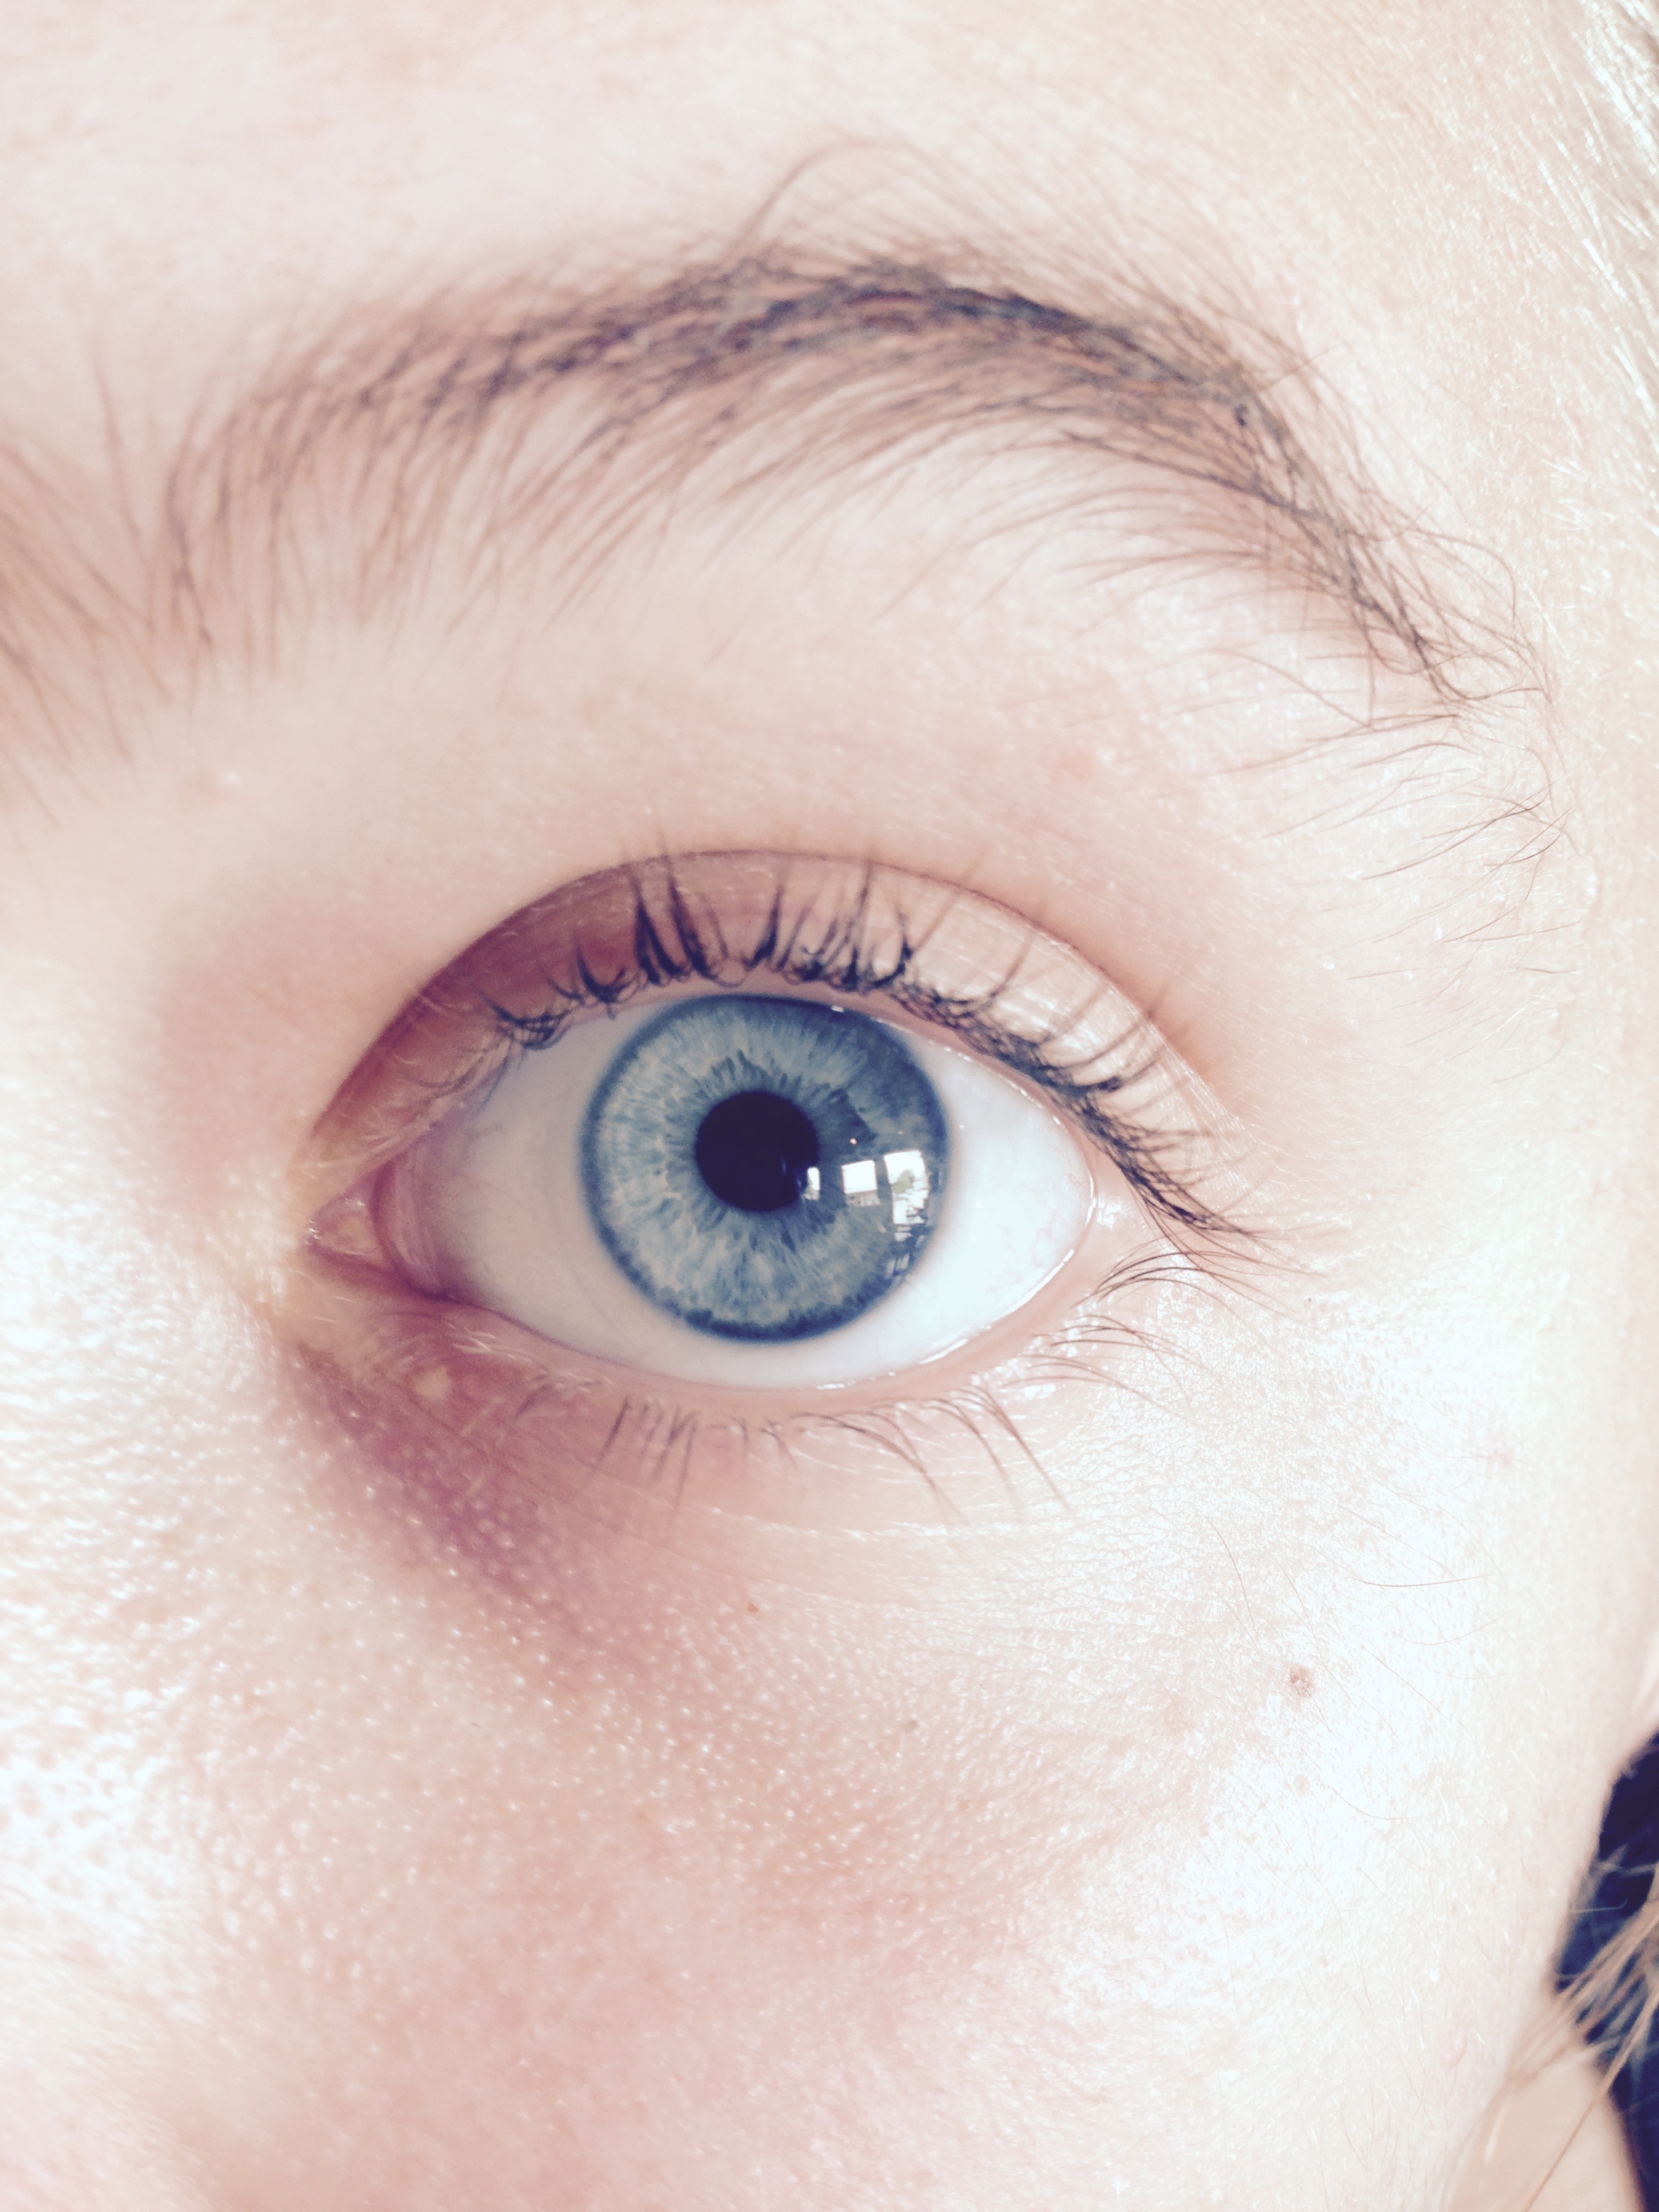
blue, eyebrow, eyelash, close up, human body, face, nose, cheek, eye, head, skin, beauty, organ, forehead, vision care, eyelash extensions